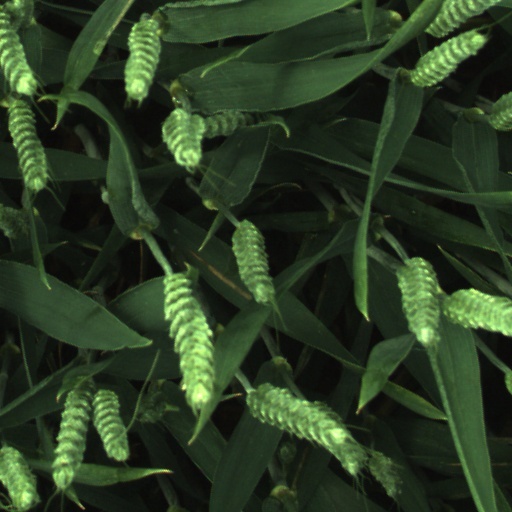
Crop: wheat